History of the Royal Malaysia Police

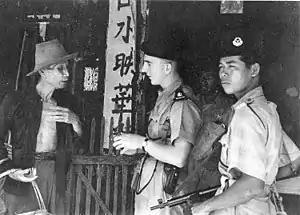
Federation of Malayan Police officers question a civilian during the Malayan Emergency.

The withdrawal of the Imperial Japanese Army at the end of World War II disrupted the Malayan economy. Problems included unemployment, low wages and scarce, expensive food. There was considerable labour unrest, and many strikes occurred from 1946 to 1948. The British administration attempted to quickly repair Malaya's economy, since revenue from Malaya's tin and rubber industries was important to Britain's post-war recovery. Protesters were dealt with by arrest and deportation, and became increasingly militant. On 16 June 1948, three European plantation managers were killed in Sungai Siput, Perak.